Austrian Southern Railway

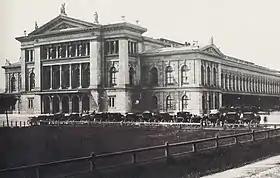
Wien Südbahnhof c. 1875

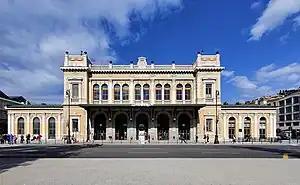
Trieste Centrale railway station, opened in 1857

The 561 m long and 38 m high Borovnica railway viaduct (also known as Franzdorfer viadukt in German) in Borovnica, Slovenia, was completed in 1856. The viaduct was badly damaged during World War II and demolished completely a few years after.